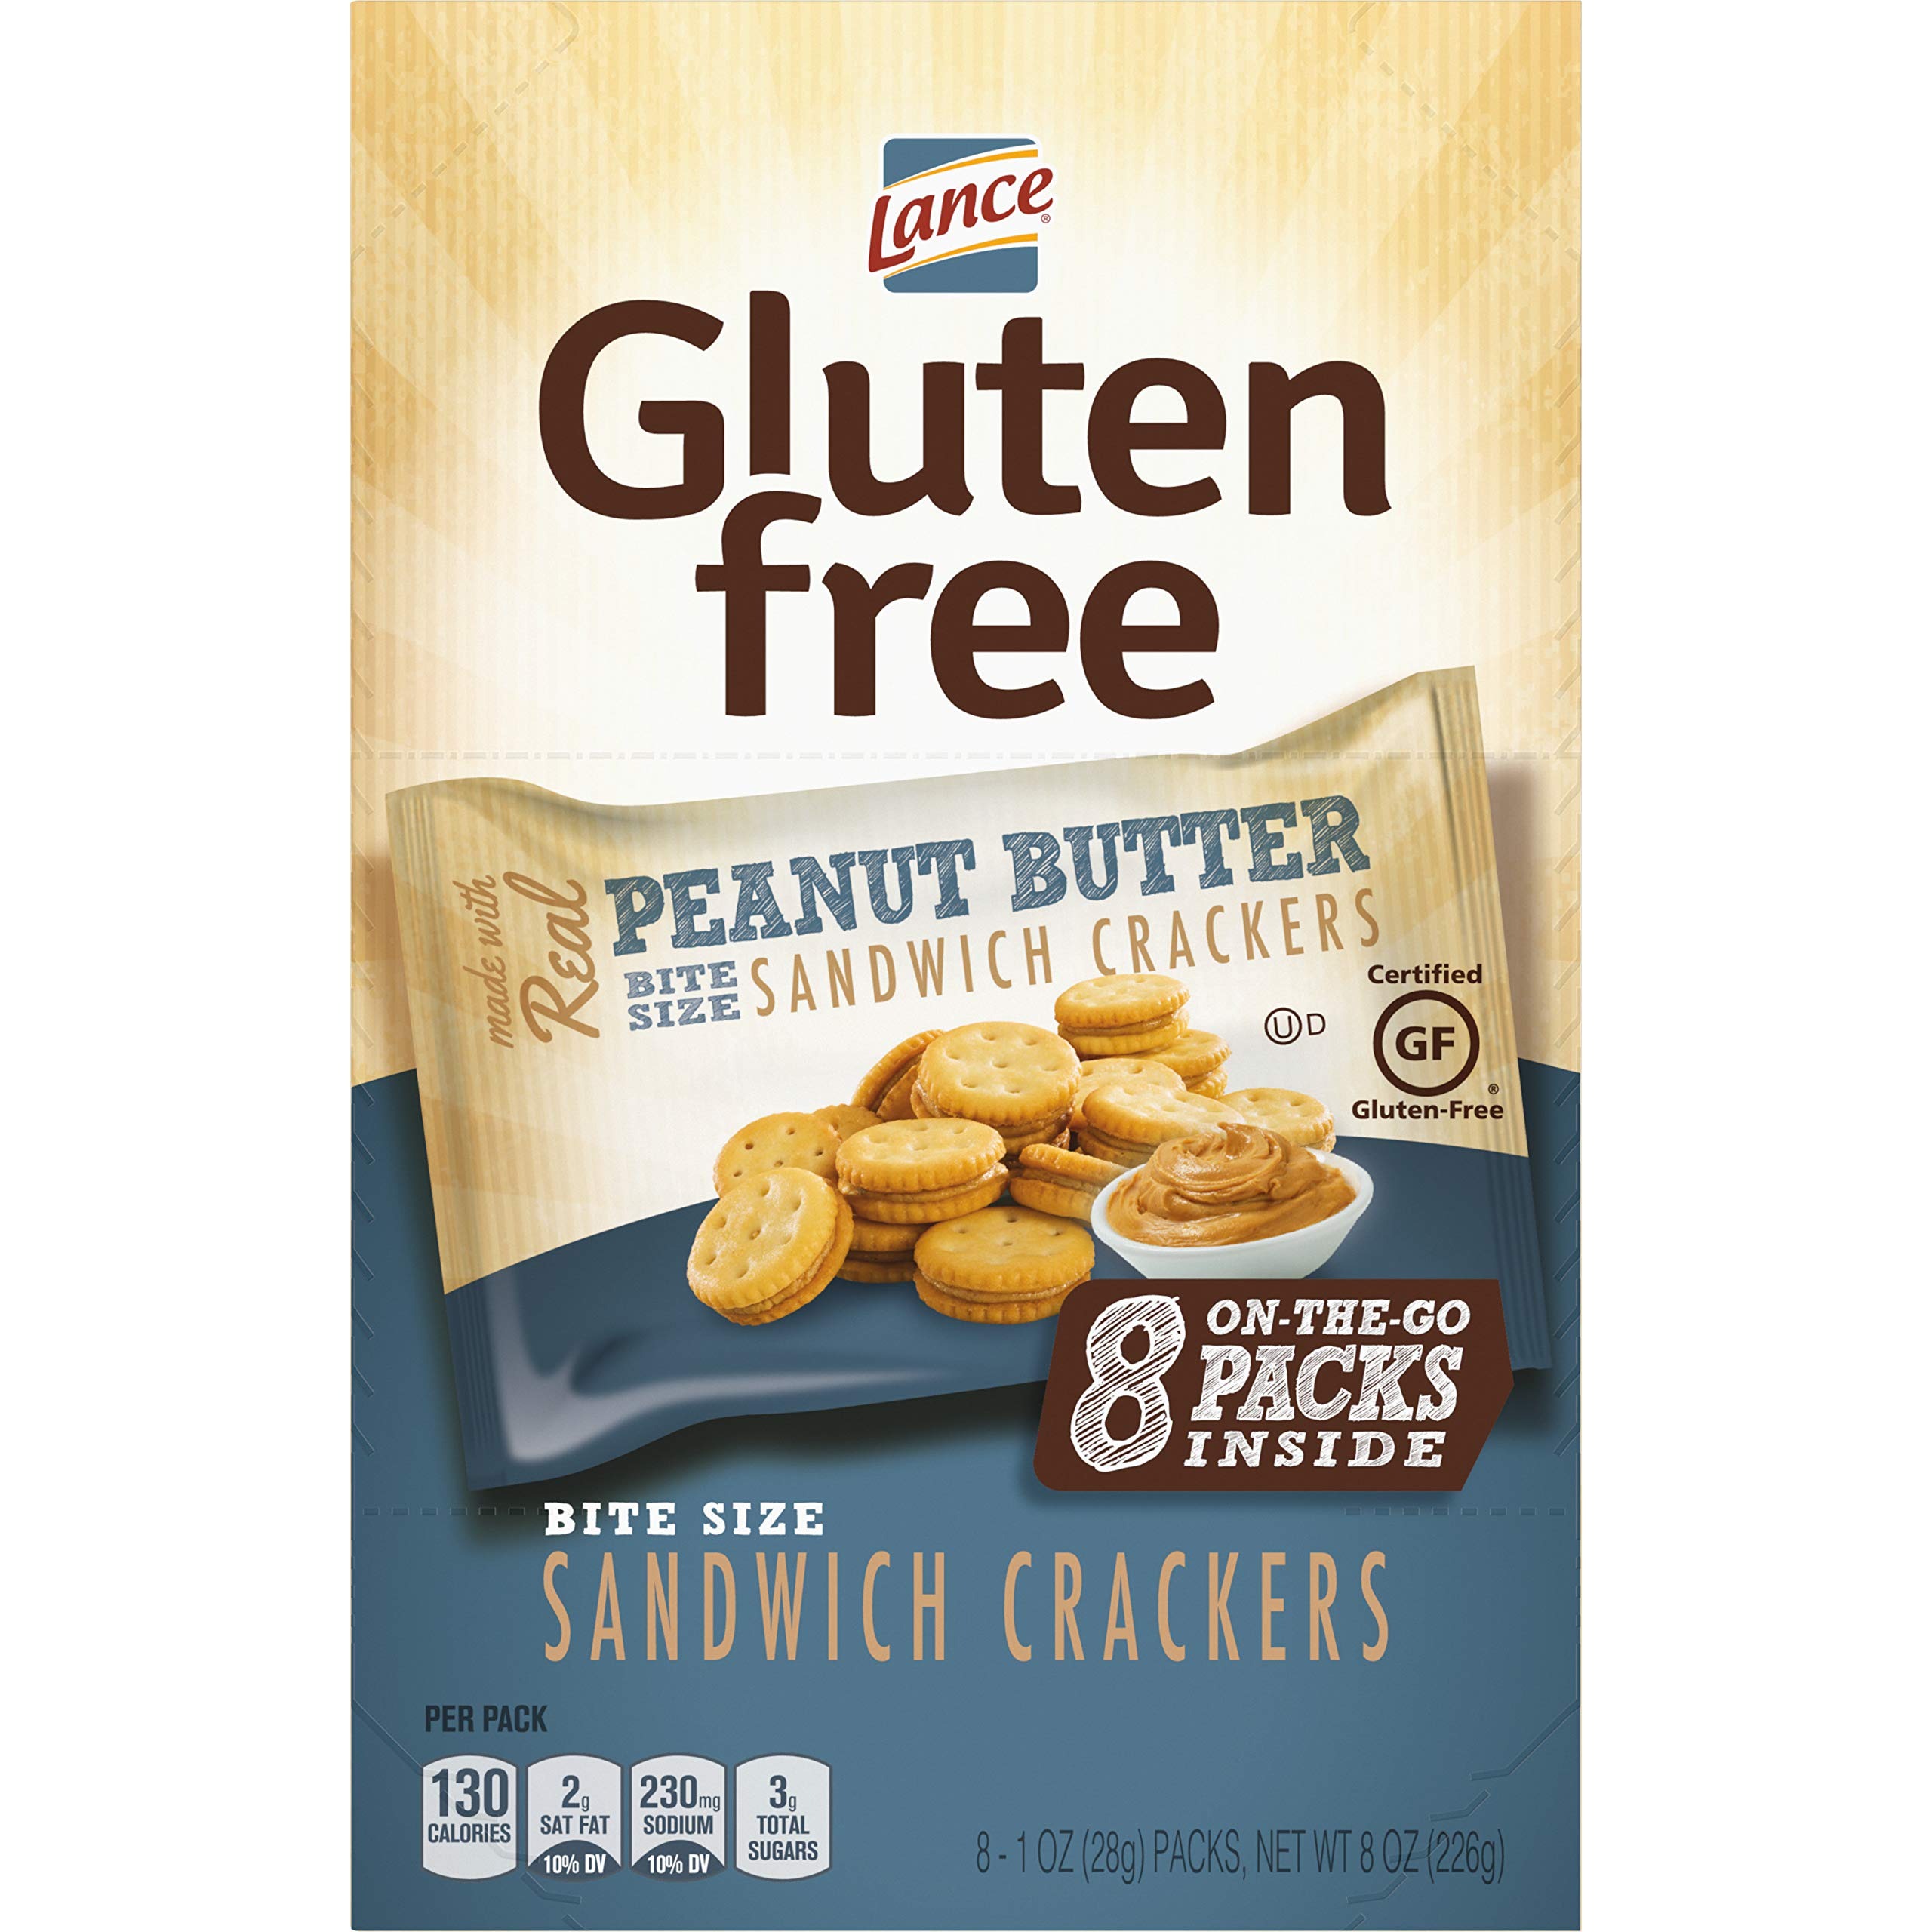
Item Name: Lance Gluten Free Sandwich Crackers, Peanut Butter, Snack Bags 8 Ct
Bullet Point 1: GLUTEN FREE CRACKERS: Crispy gluten free sandwich crackers with creamy peanut butter filling
Bullet Point 2: GREAT ON-THE-GO: Delicious crispy crackers for snacking on-the-go
Bullet Point 3: WHOLESOME SNACK OPTION: No high fructose corn syrup, hydrogenated oil, artificial color, flavors or preservatives
Bullet Point 4: CERTIFIED GLUTEN FREE CRACKERS: Baked buttery crackers with real peanut butter filling
Bullet Point 5: SNACK BAGS: Each box contains 8 individual snack packs
Value: 8.0
Unit: Ounce

Price: 10.5